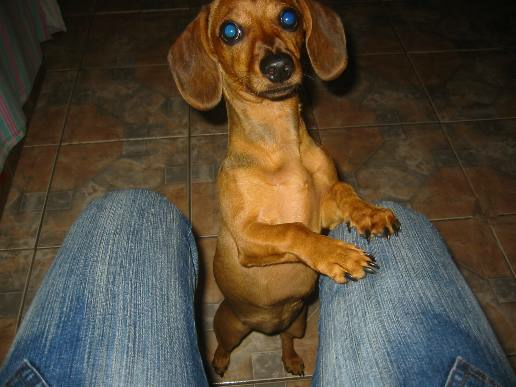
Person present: No